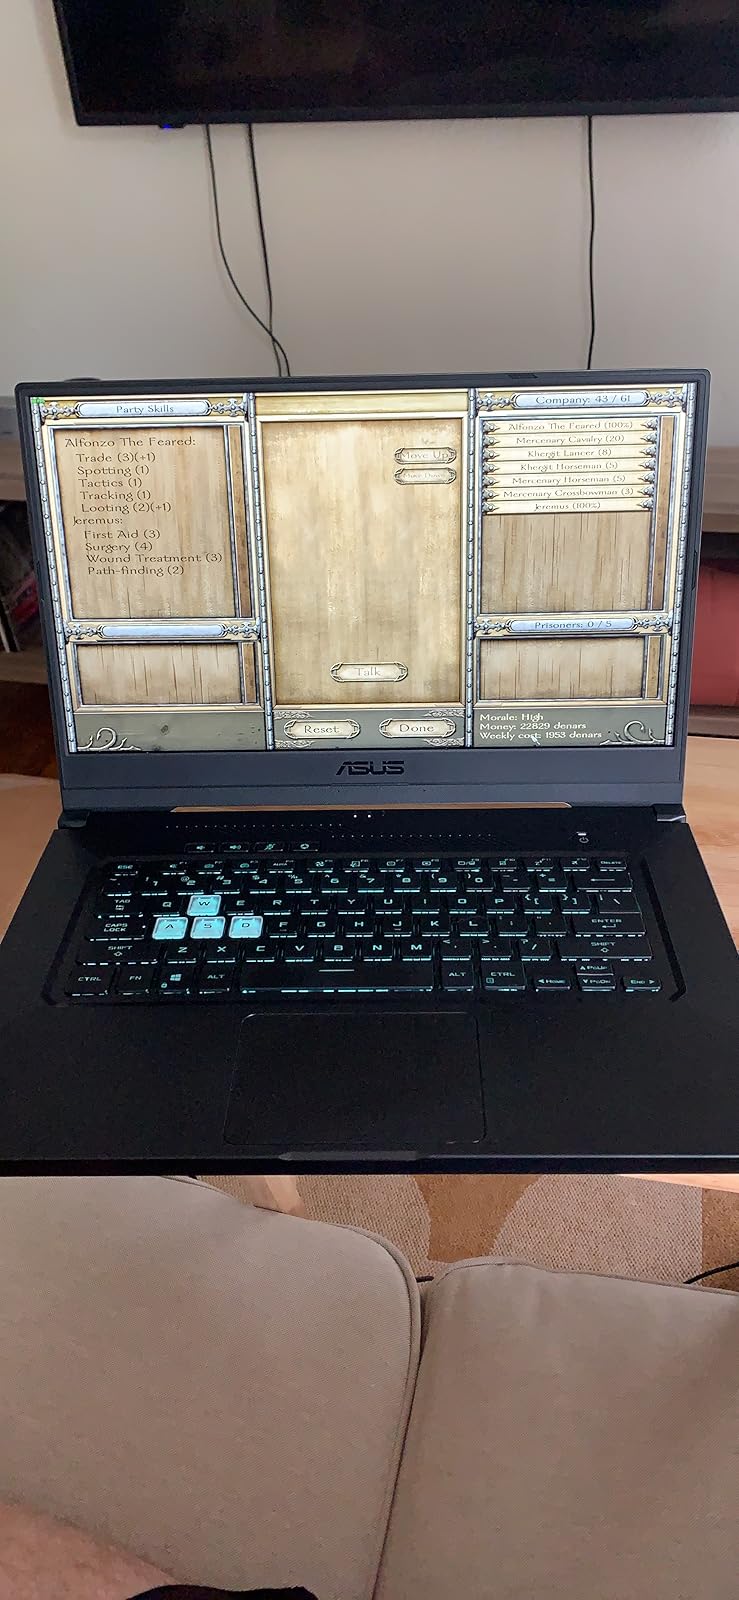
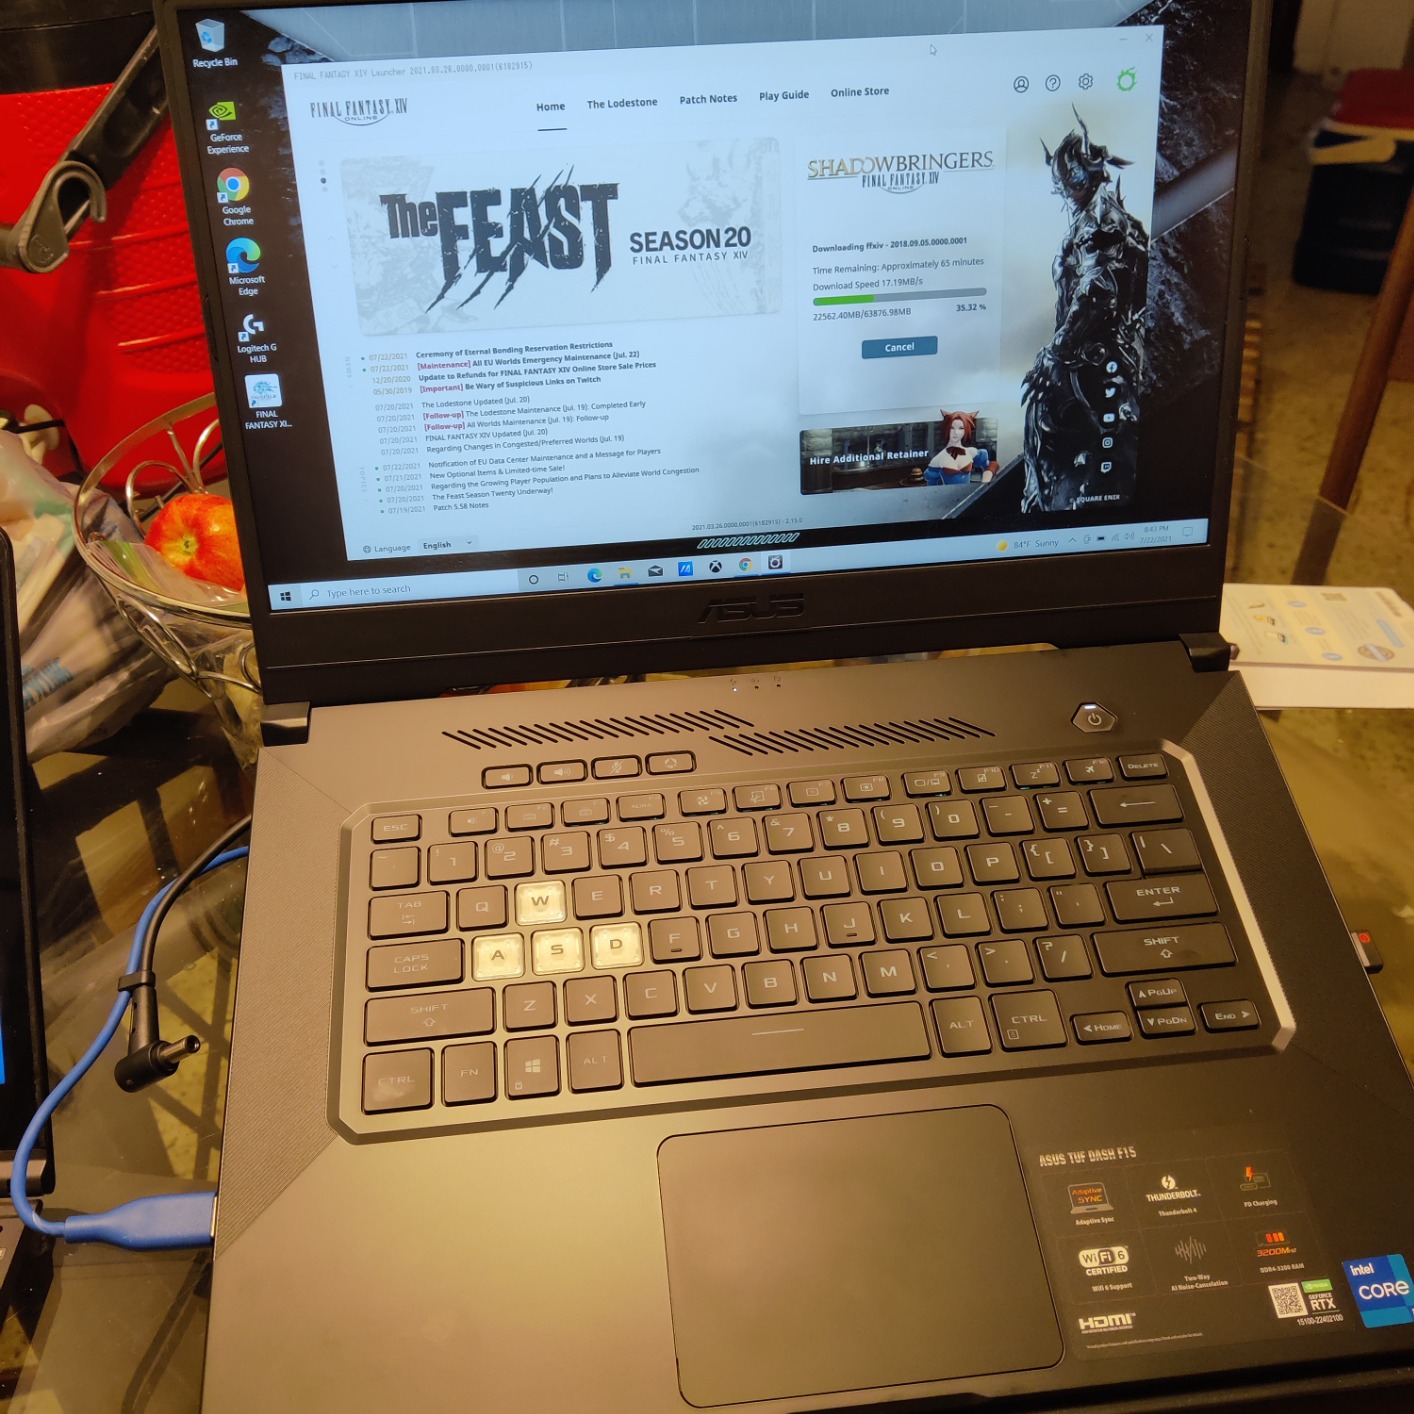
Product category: laptop
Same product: yes